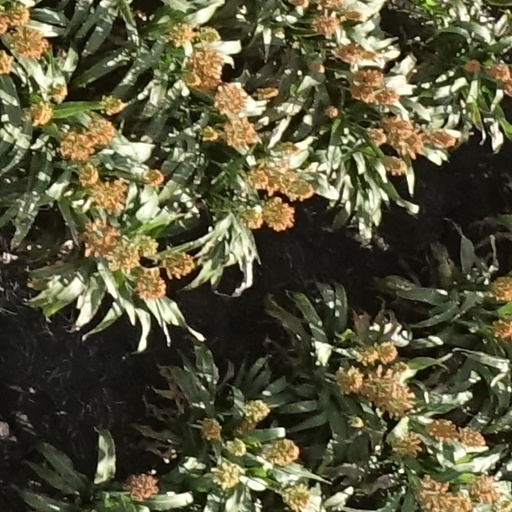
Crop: sorghum